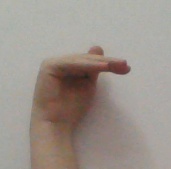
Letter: khaa